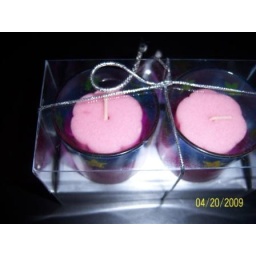
$2 Flower Votive in a pink and blue glass